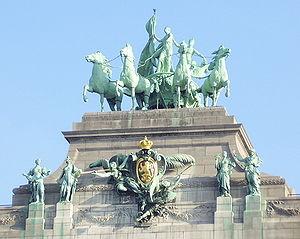
Les Arcades du Cinquantenaire sont un monument érigé à Bruxelles à l'initiative du roi Léopold II, à l'occasion du cinquantième anniversaire de l'indépendance de la Belgique. À leur construction, l'homme politique socialiste Émile Vandervelde les appela « les arcades des mains coupées » en pleine Chambre parlementaire, pour dénoncer le financement des travaux par l'argent du caoutchouc congolais.